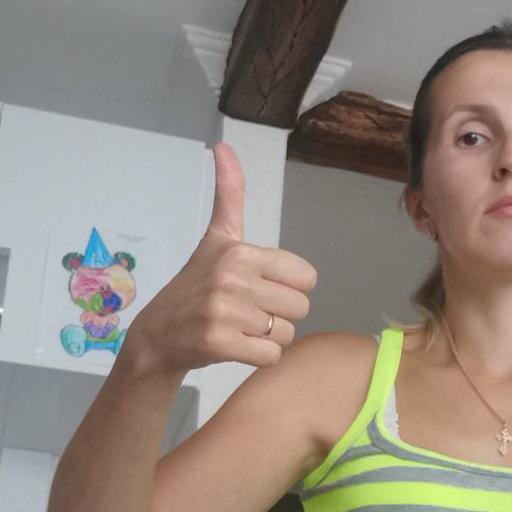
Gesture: like